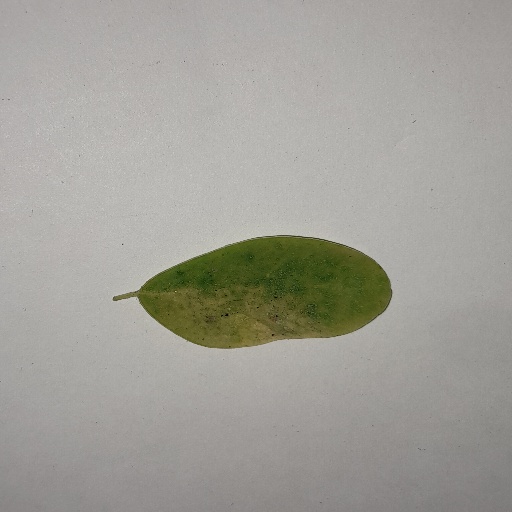
Species: Sojina
Leaf condition: Yellow Leaf